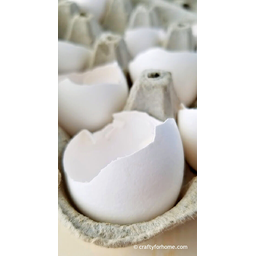
Label: trash